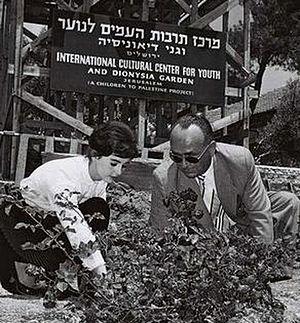
Millie Perkins est une actrice américaine, née le 12 mai 1938 à Passaic, New Jersey.